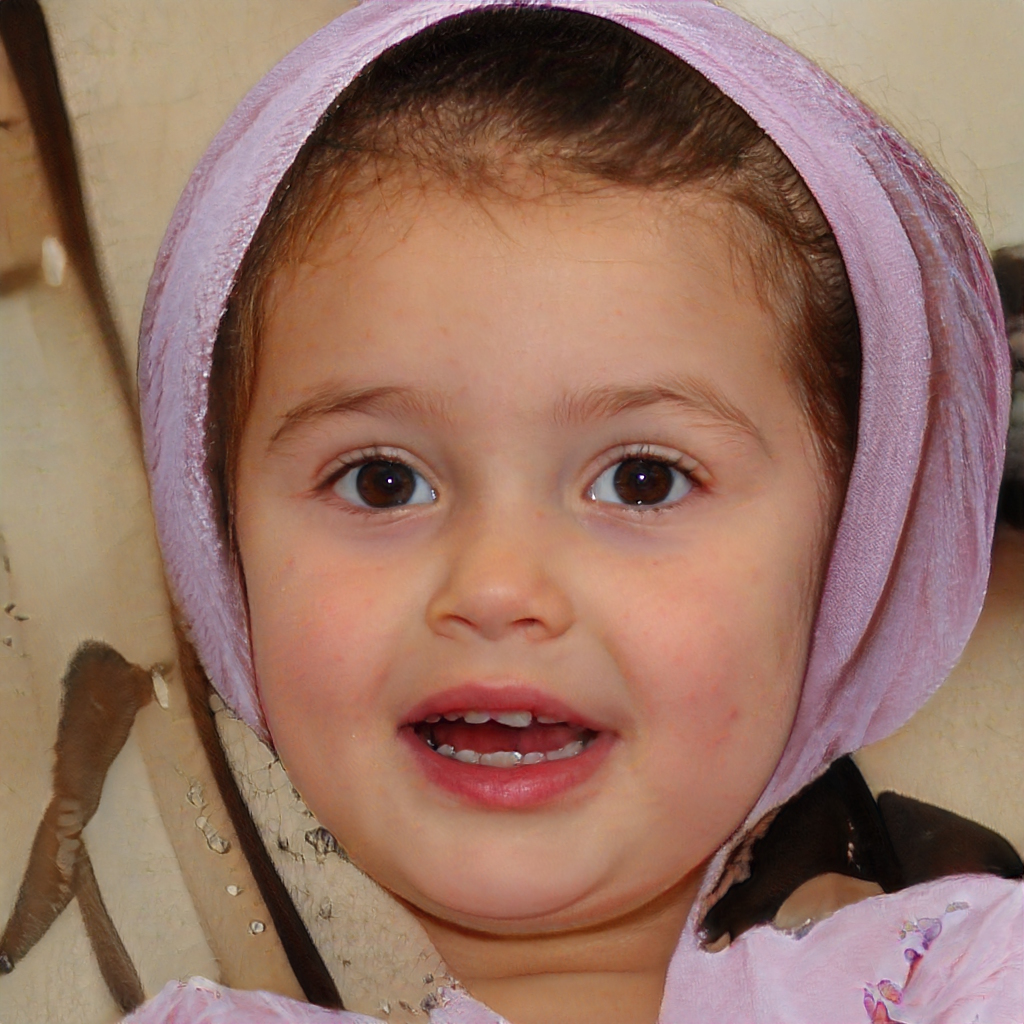
Label: No Watermark